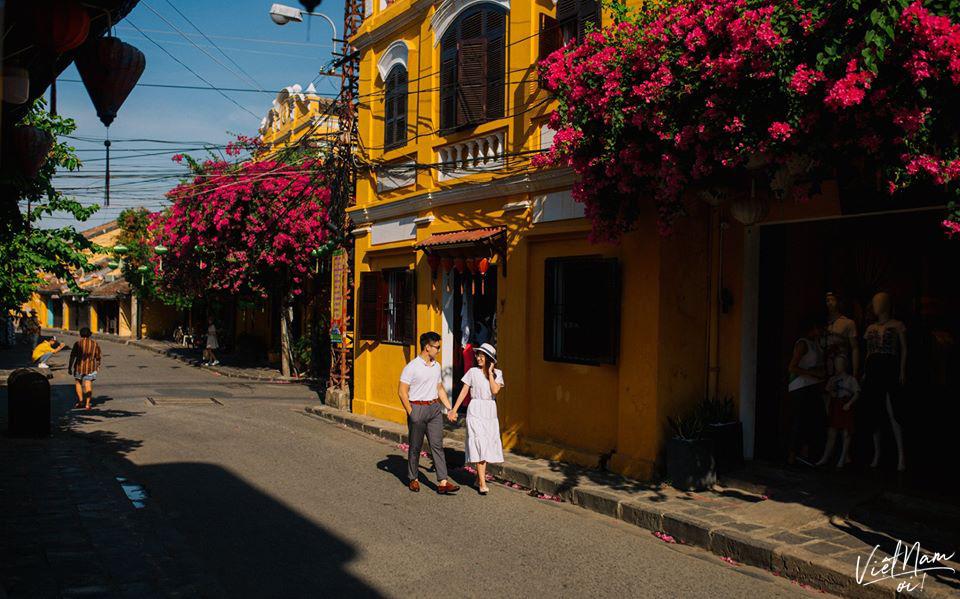
một cặp đôi đang nắm tay nhau tản bộ ở trên một con phố